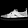
Label: Sneaker